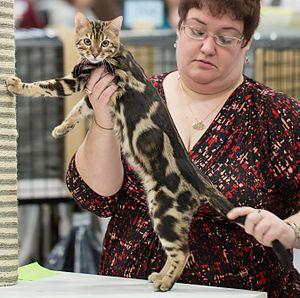
CattiCartano Hemlock, bengal de quatre mois à l'exposition féline d'Helsinki en 2013. Code FIFé